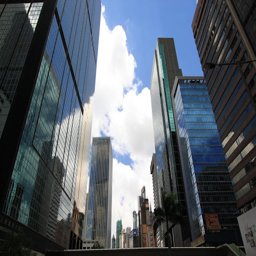
all high rise office buildings can been seen